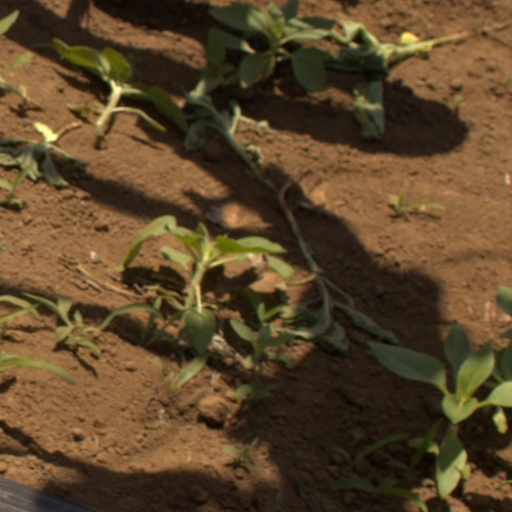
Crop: Jerusalem artichoke